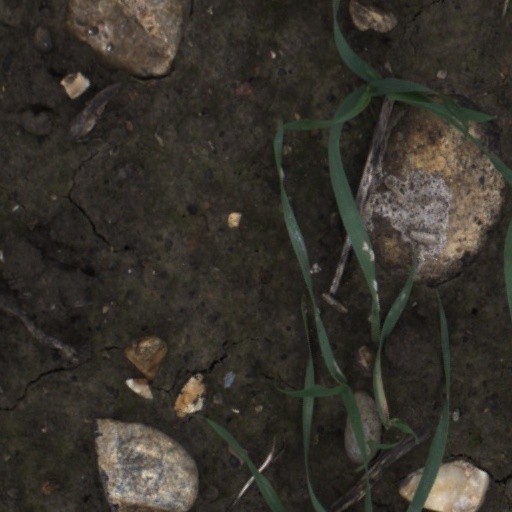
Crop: wheat